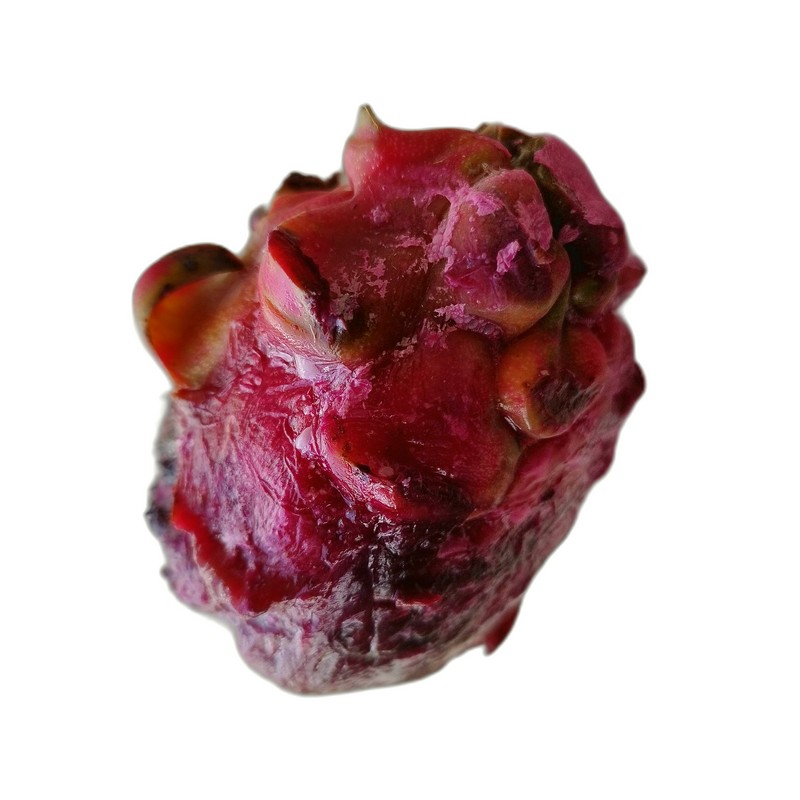
Label: Defect Dragon Fruit